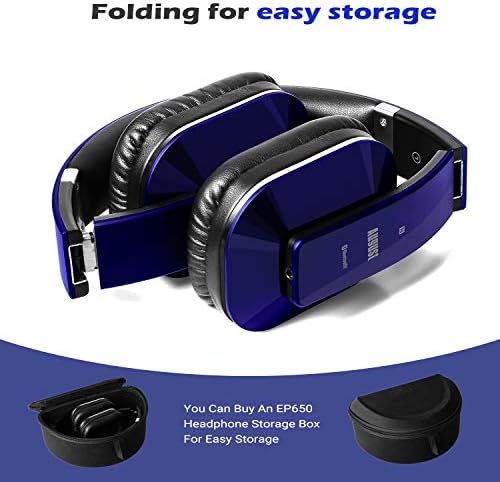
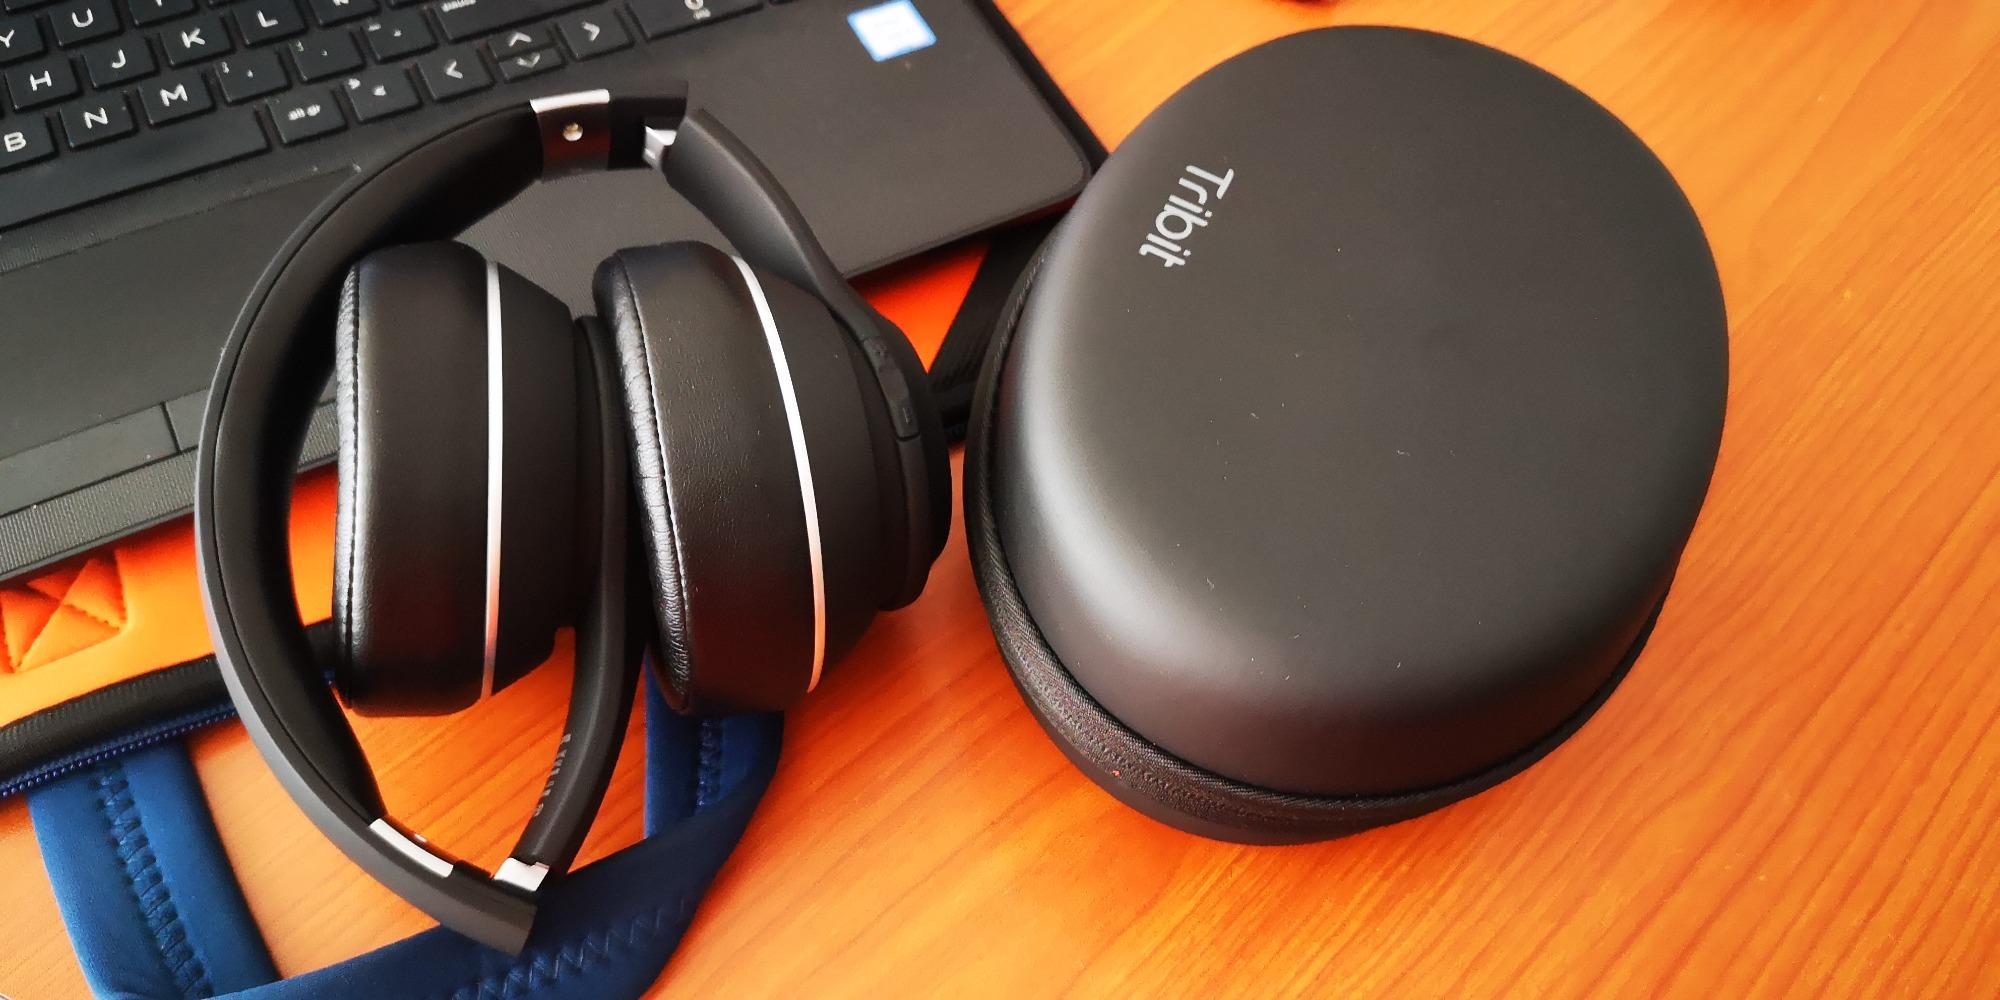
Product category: headphones
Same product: no